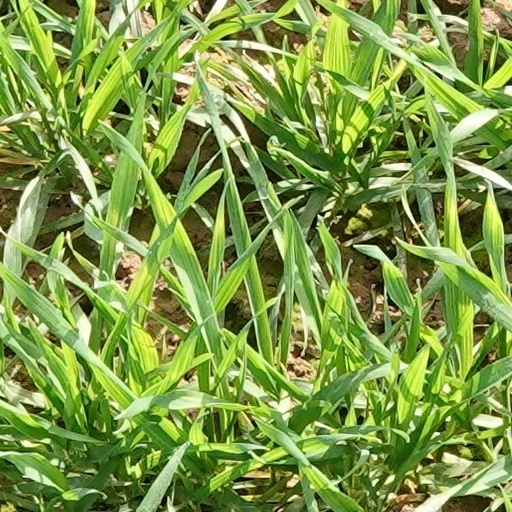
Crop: wheat